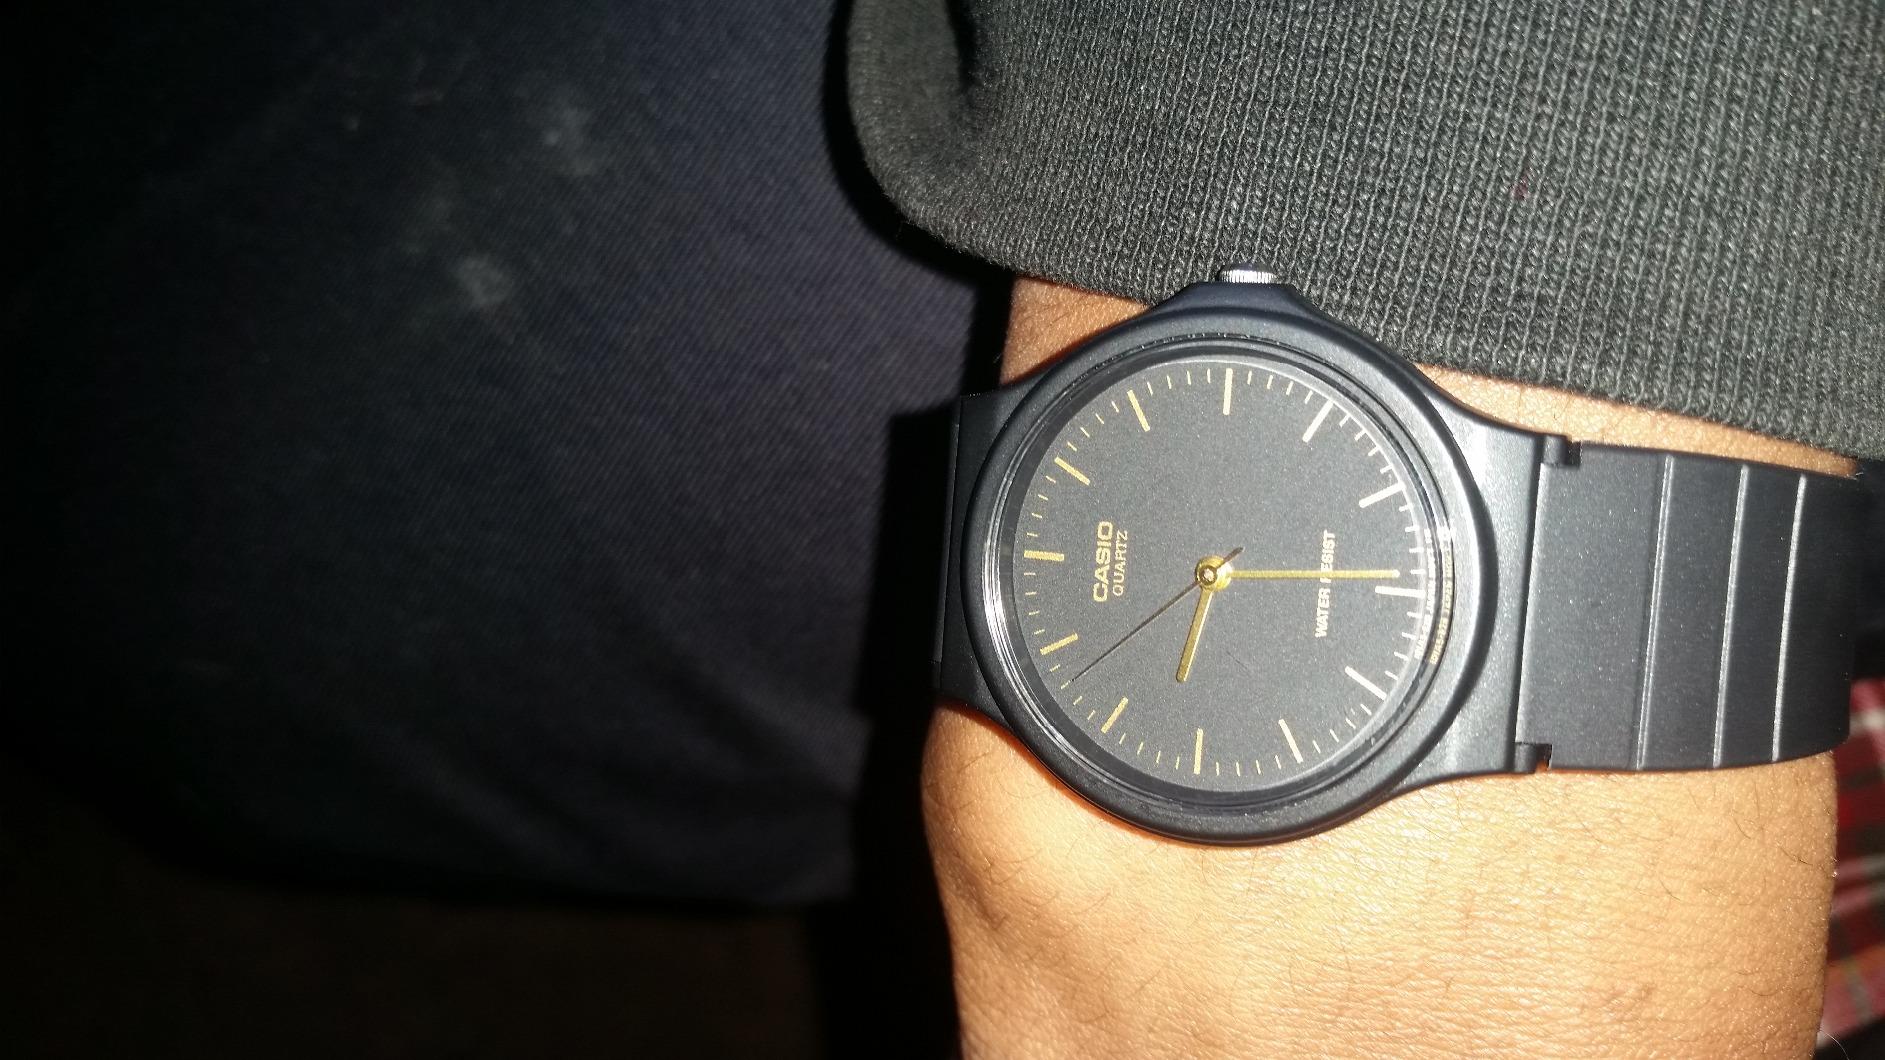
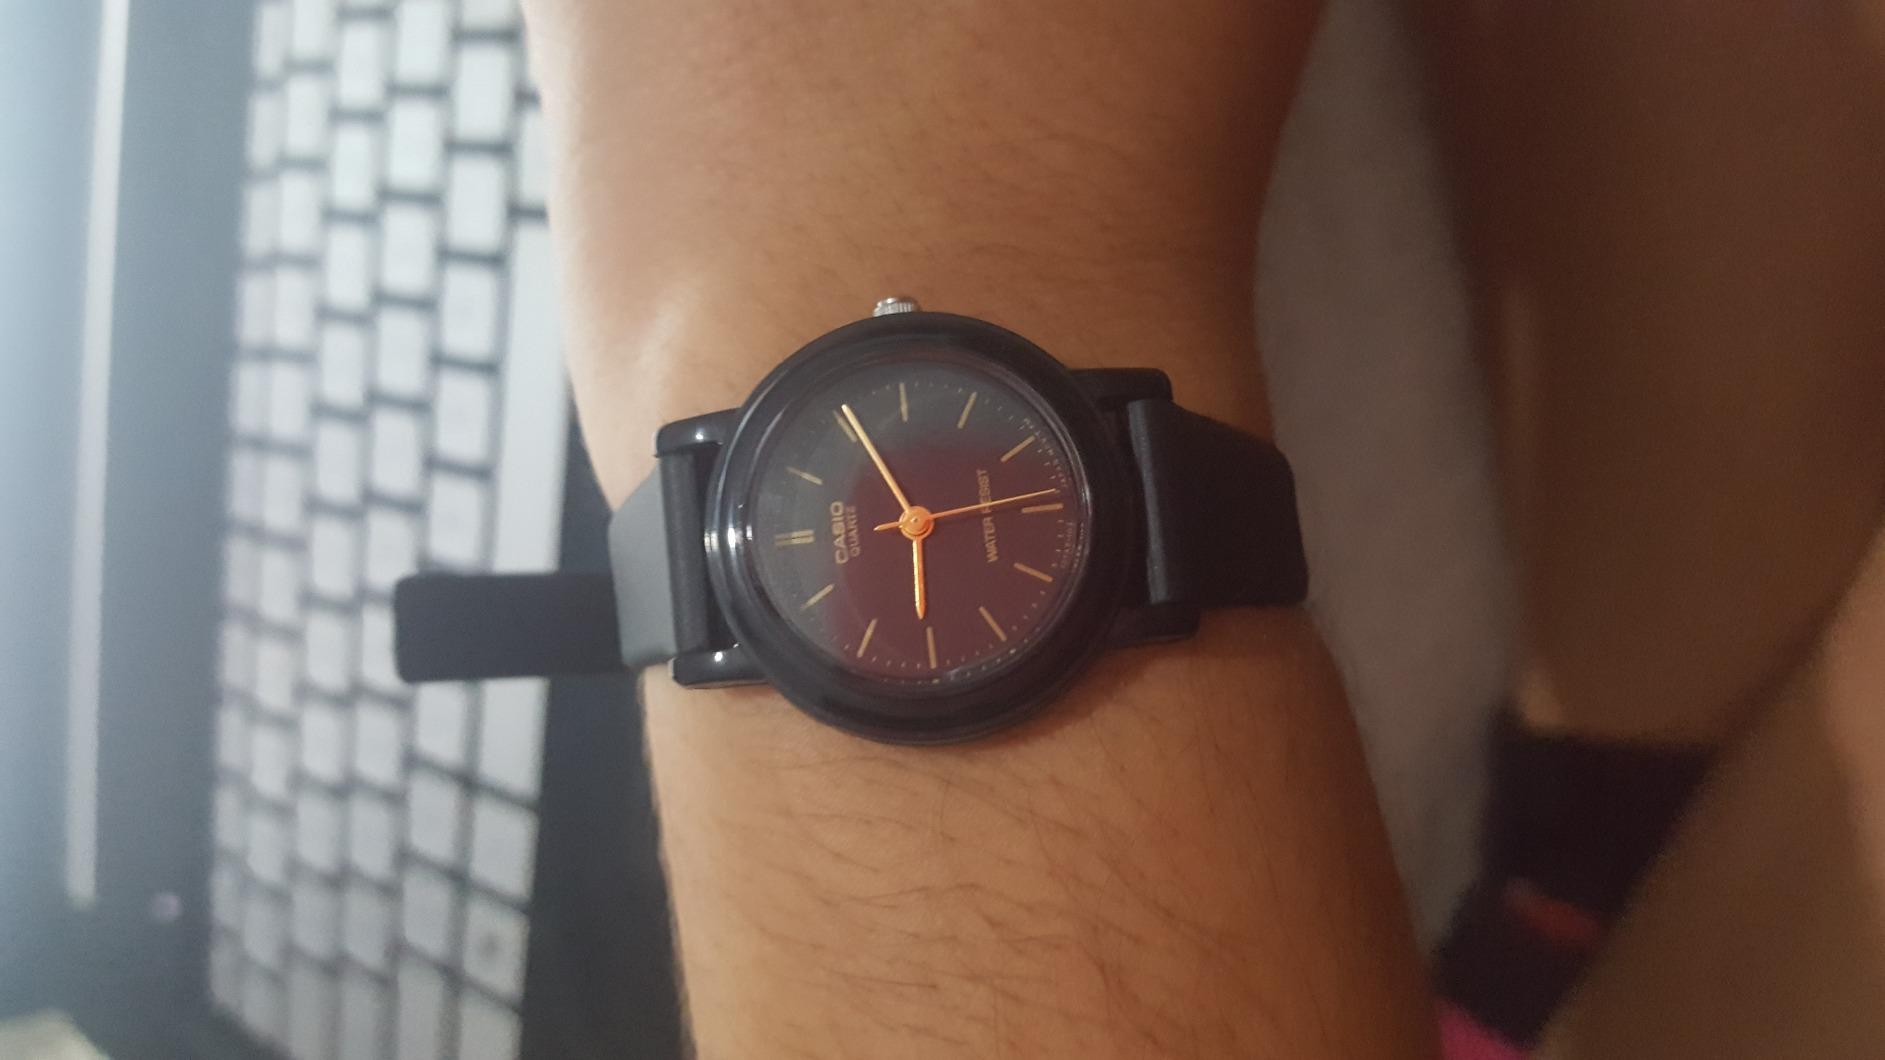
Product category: accessories_watch
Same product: no